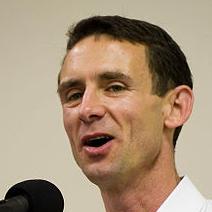
Age: 44